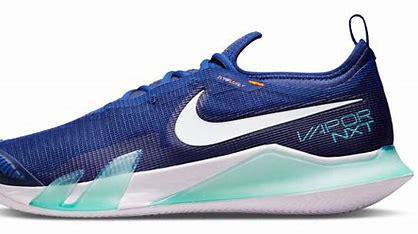
Brand: Nike
Model: Court React Vapor NXT